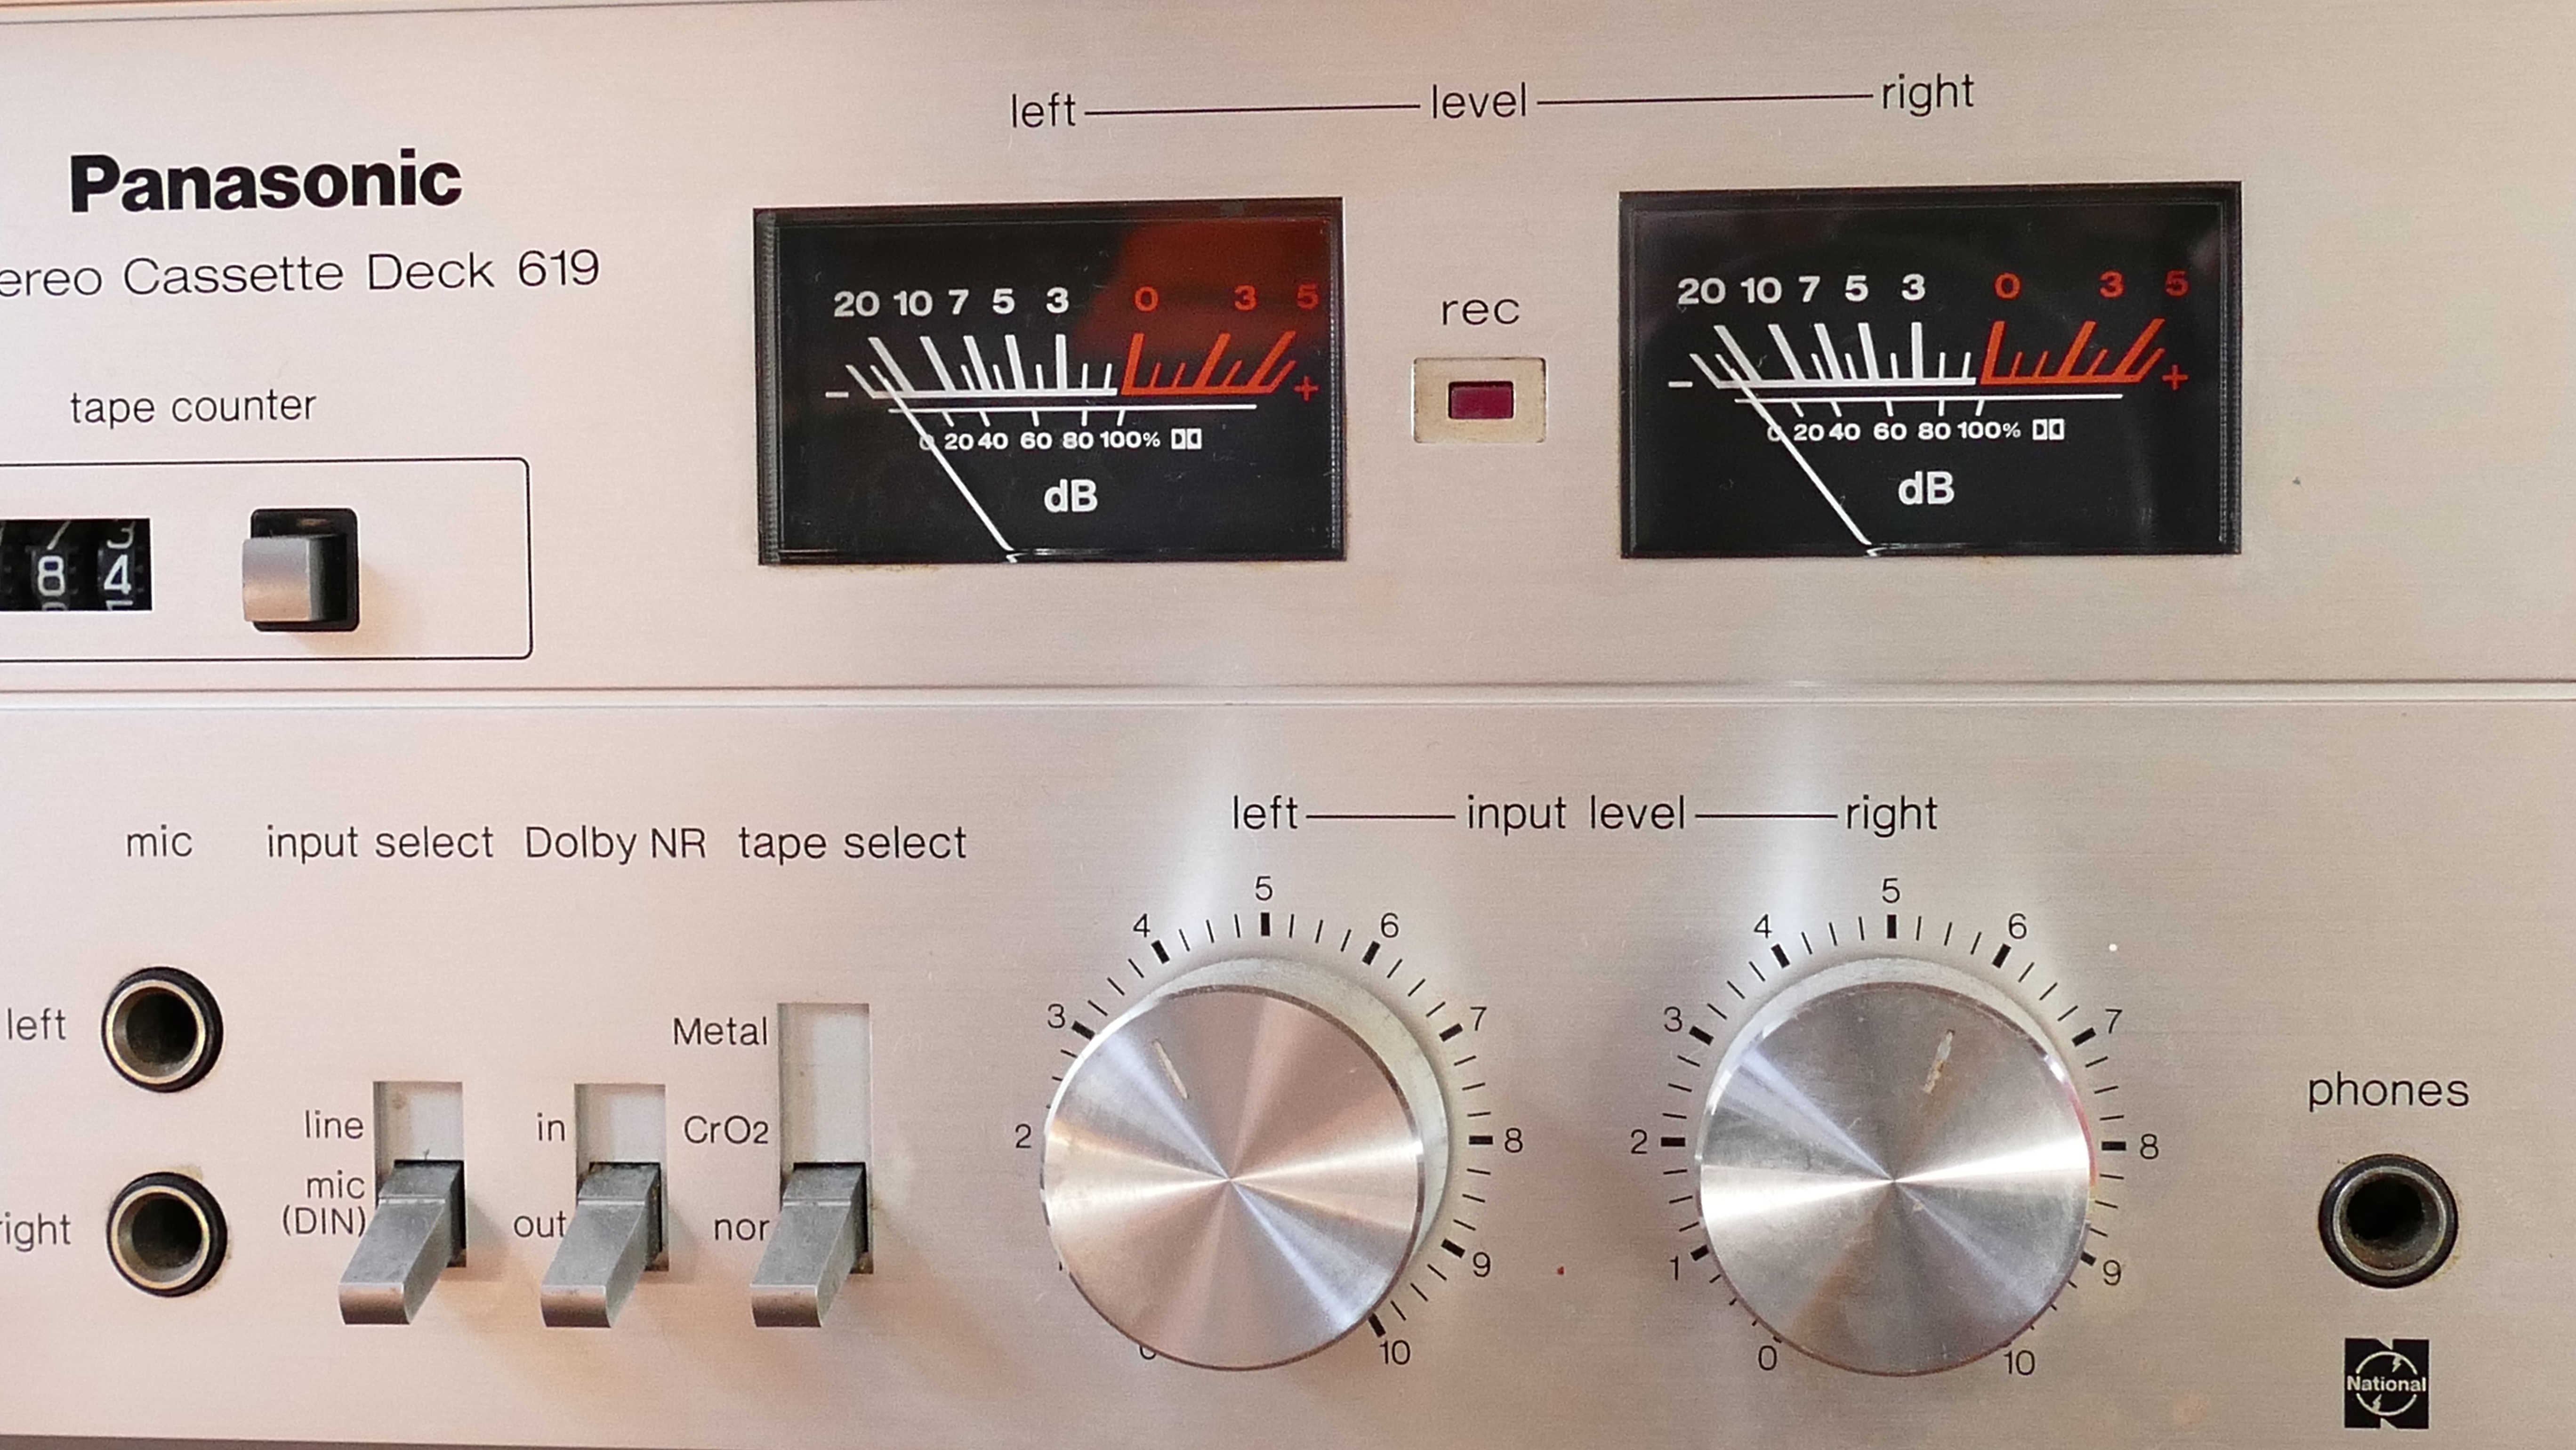
music, technology, track, vintage, retro, old, analog, steel, counter, band, equipment, electrical, metal, machine, radio, button, switch, stereo, product, power, recording, electronics, audio, recorder, knob, silver, dials, rotation, sound, control, tape, volume, entertainment, panel, tuner, electronic device, electronic instrument